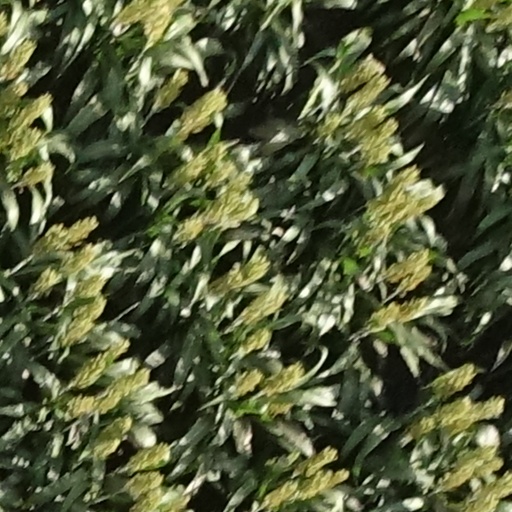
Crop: sorghum